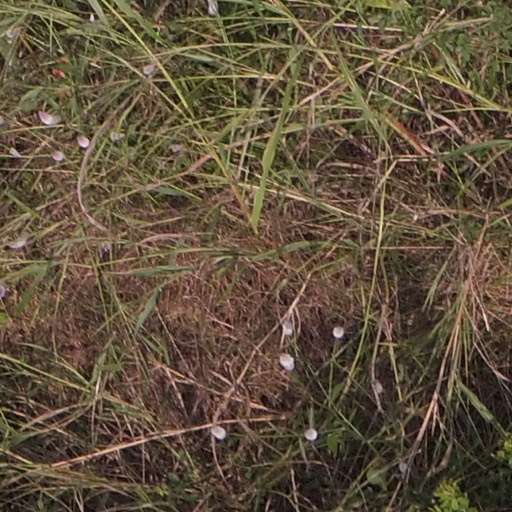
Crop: maize; corn